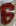
Number: 6